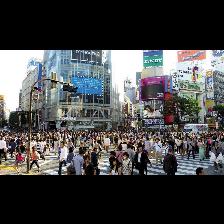
Label: Human